Coppermine expedition

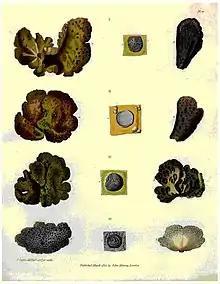
Lichens of the type eaten by the party in the absence of any other food

Fort Enterprise now lay less than a week's march away, but for some of the starving men, that proved to be an insurmountable barrier. At the back of the line, the two weakest voyageurs, Credit and Vaillant, collapsed and were left where they fell. Richardson and Hood were also too weak to continue.